Siegburg/Bonn station

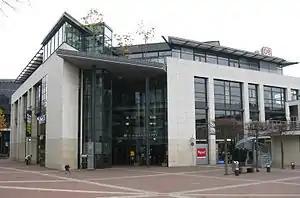

Siegburg/Bonn station, in the town of Siegburg, North Rhine-Westphalia, Germany, is on the Cologne–Frankfurt high-speed rail line and the Sieg Railway. It was rebuilt for the high-speed line and is connected to Bonn by the Siegburg line of the Bonn Stadtbahn. It is in the network area of the Verkehrsverbund Rhein-Sieg (Rhine-Sieg Transport Association).